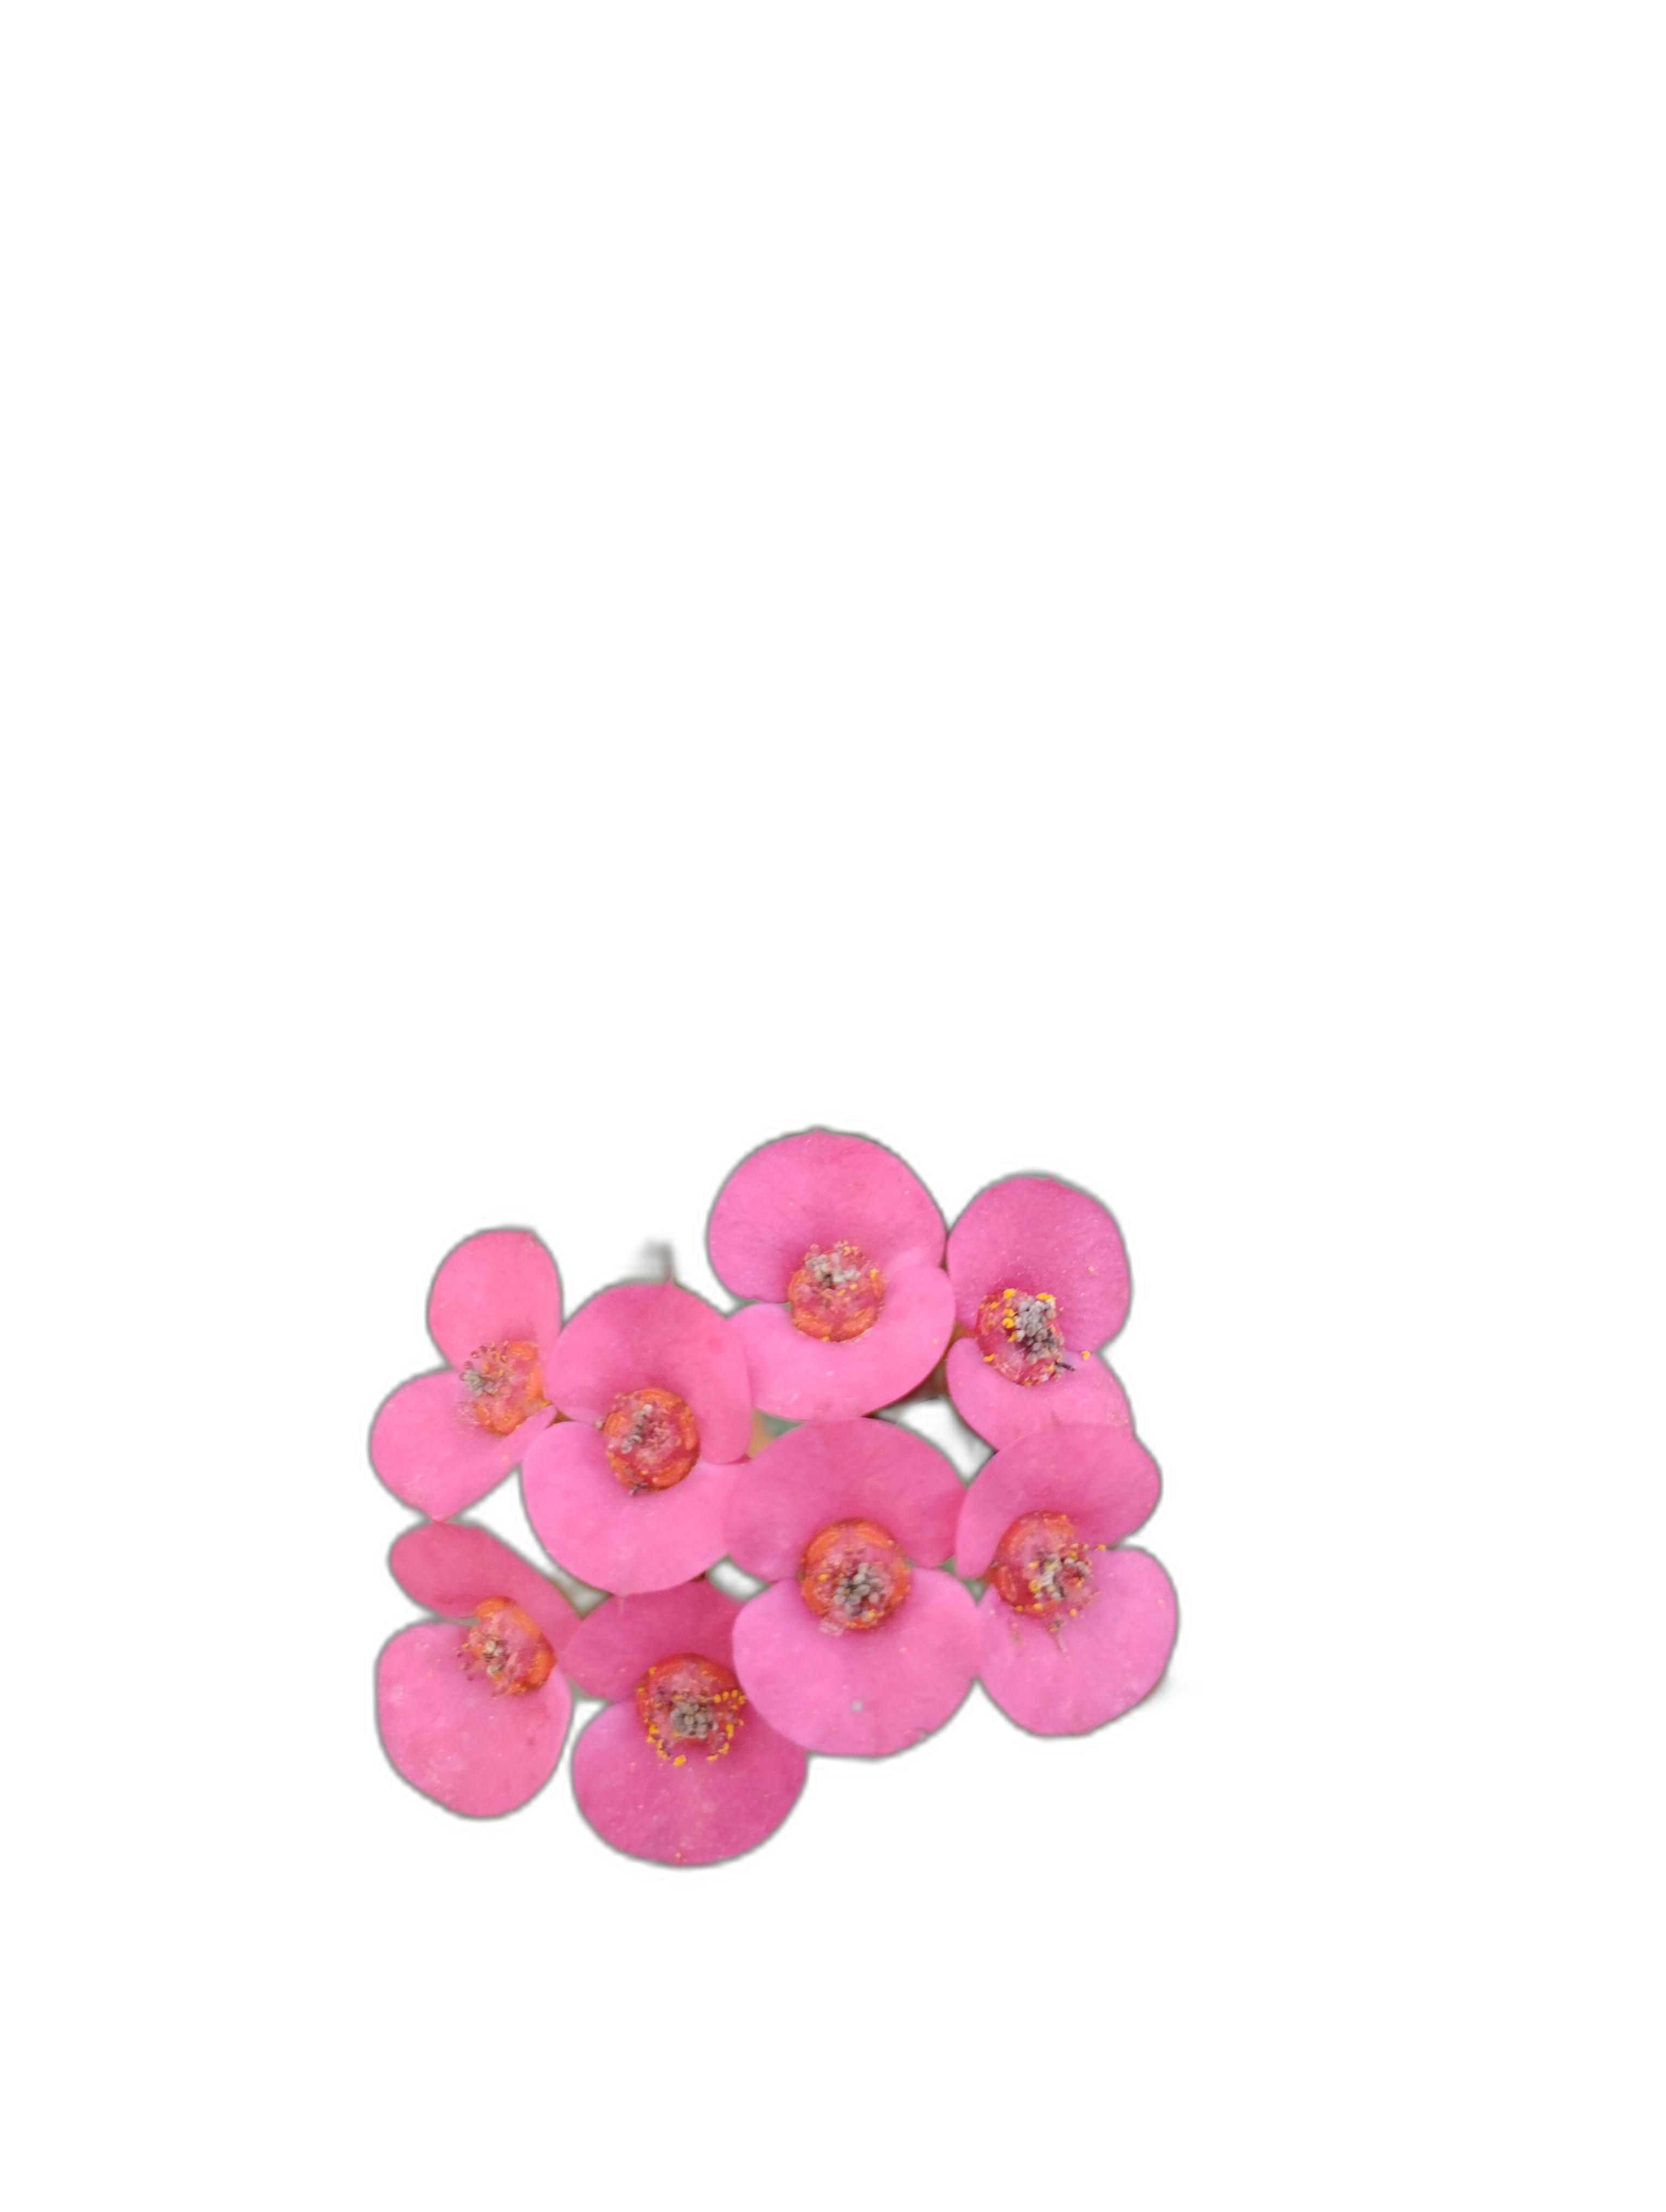
Label: Crown of thorns